Thomas McCarthy Fennell

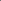
Thomas McCarthy Fennell, Mountjoy Prison, 1866

Thomas McCarthy Fennell (22 December 184123 February 1914) was a Fenian political prisoner transported as a convict to colonial Western Australia.